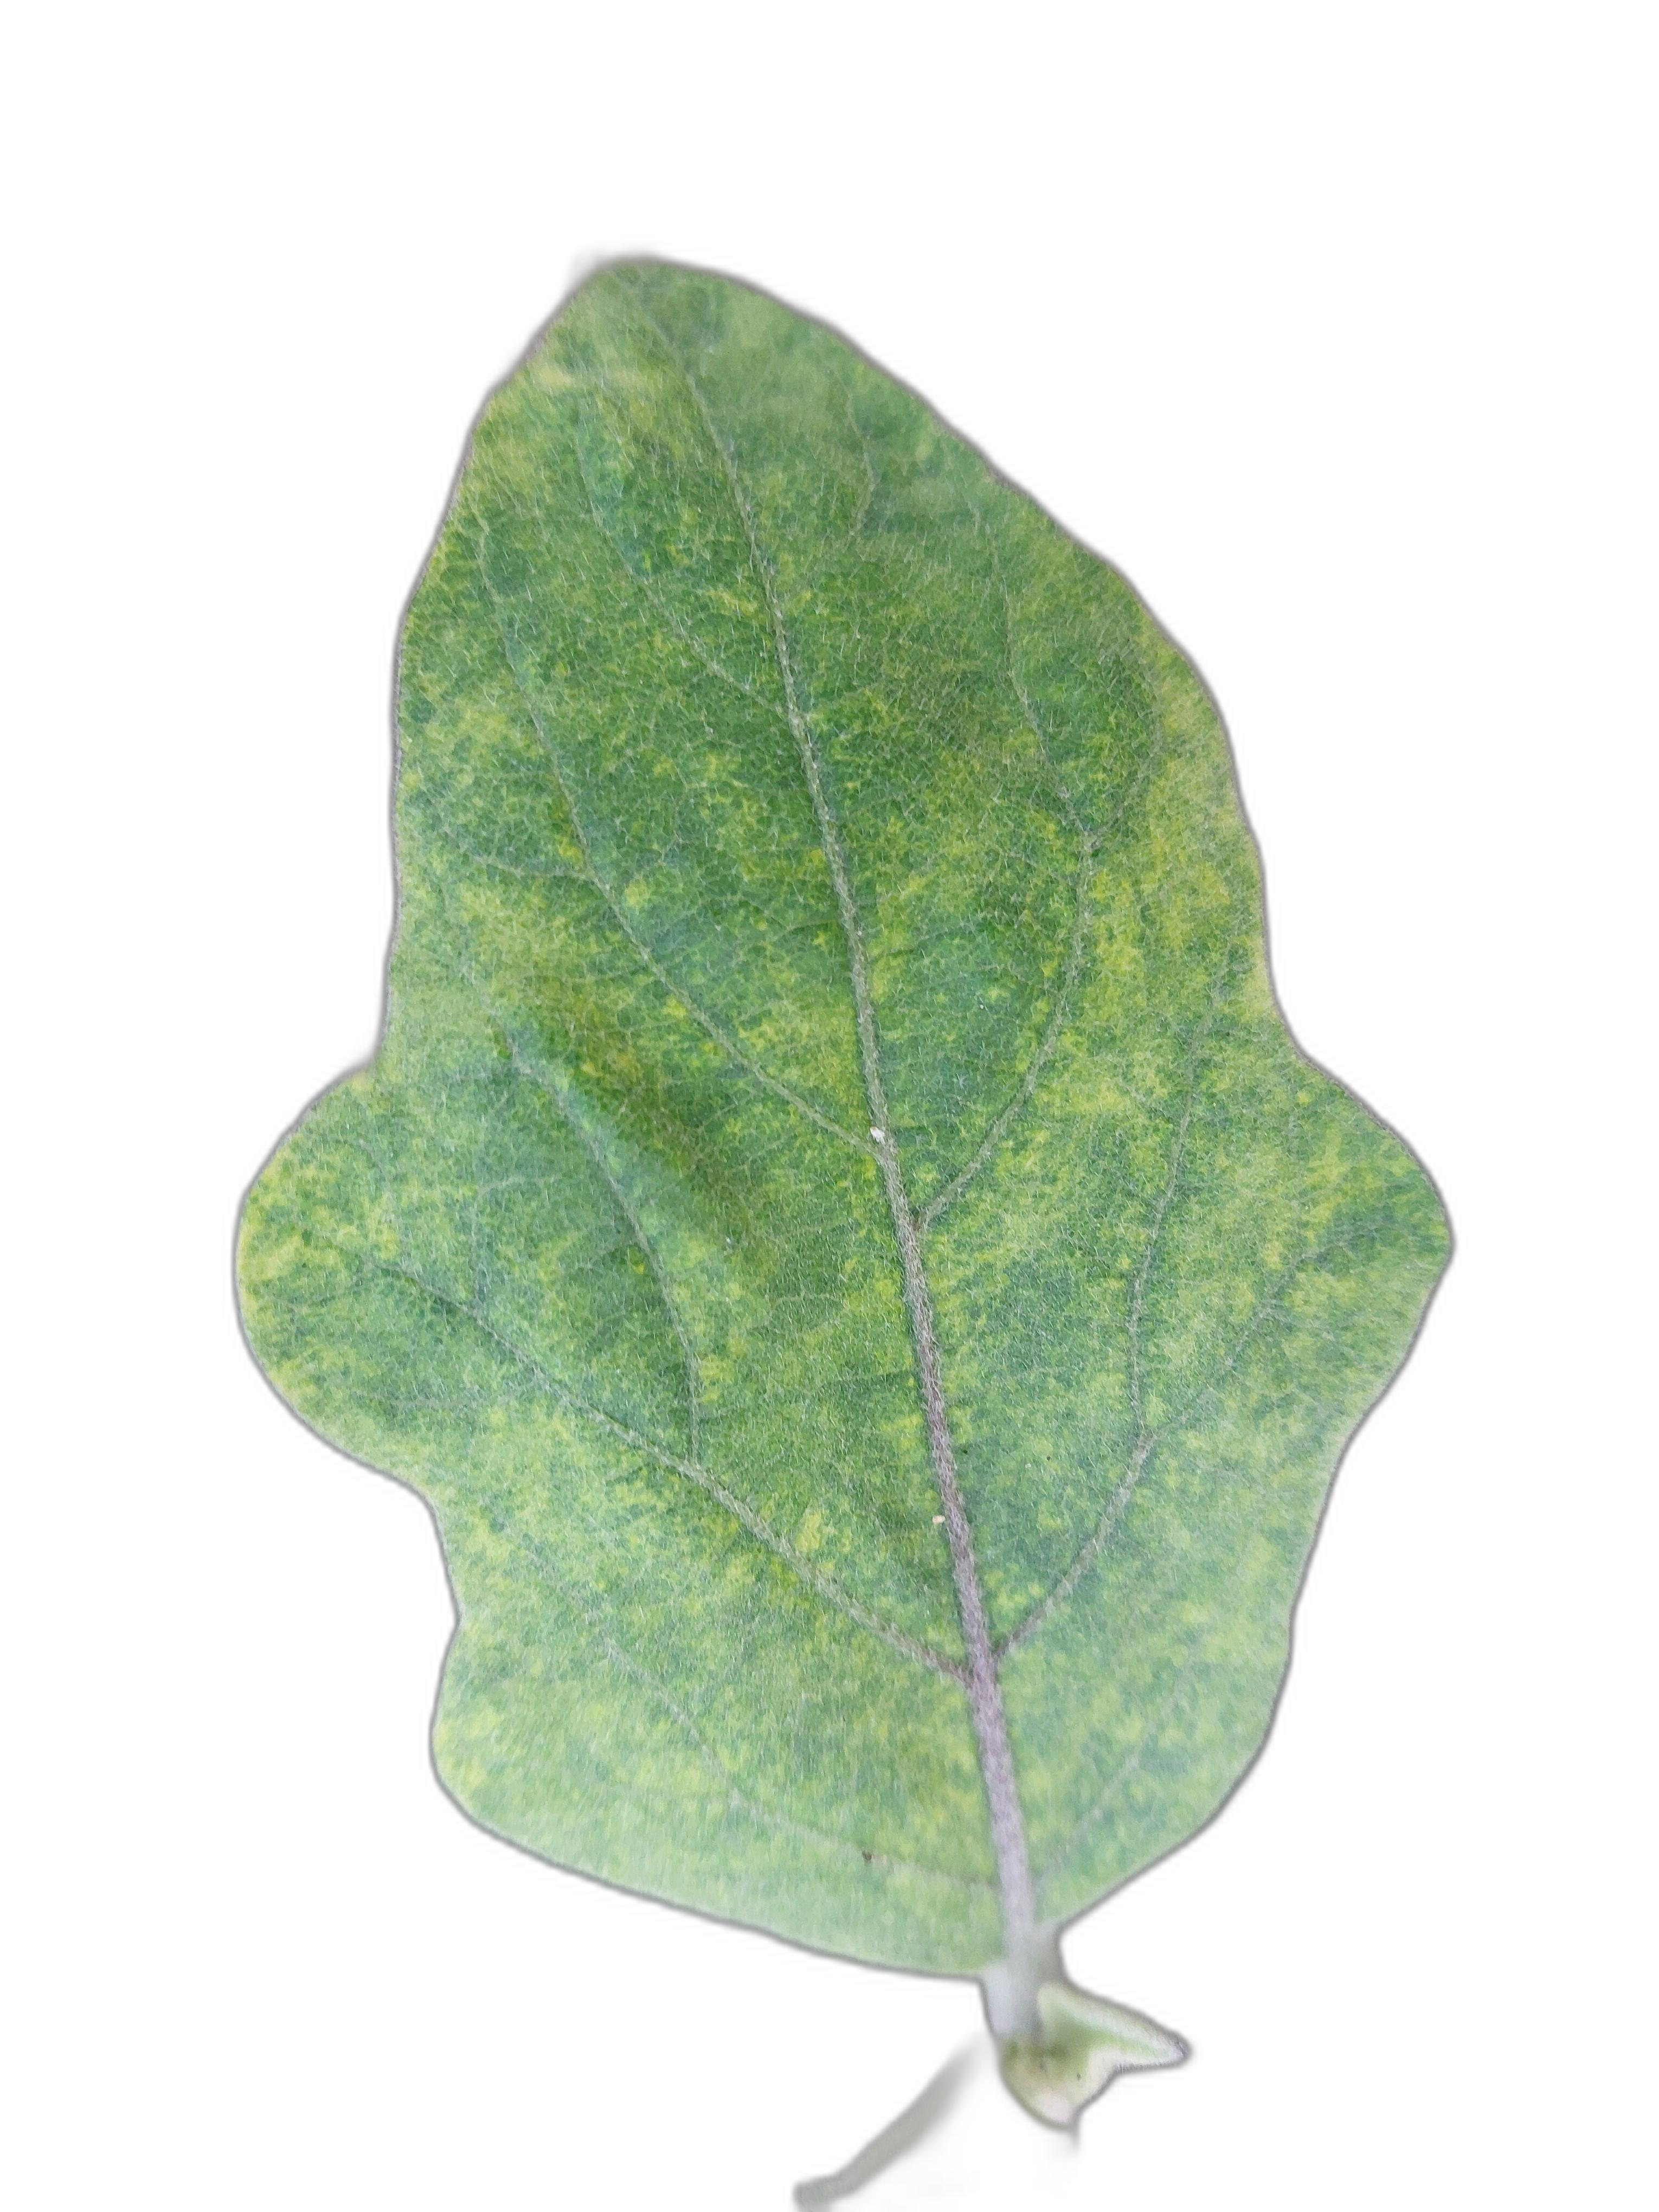
Label: Mosaic Virus Disease